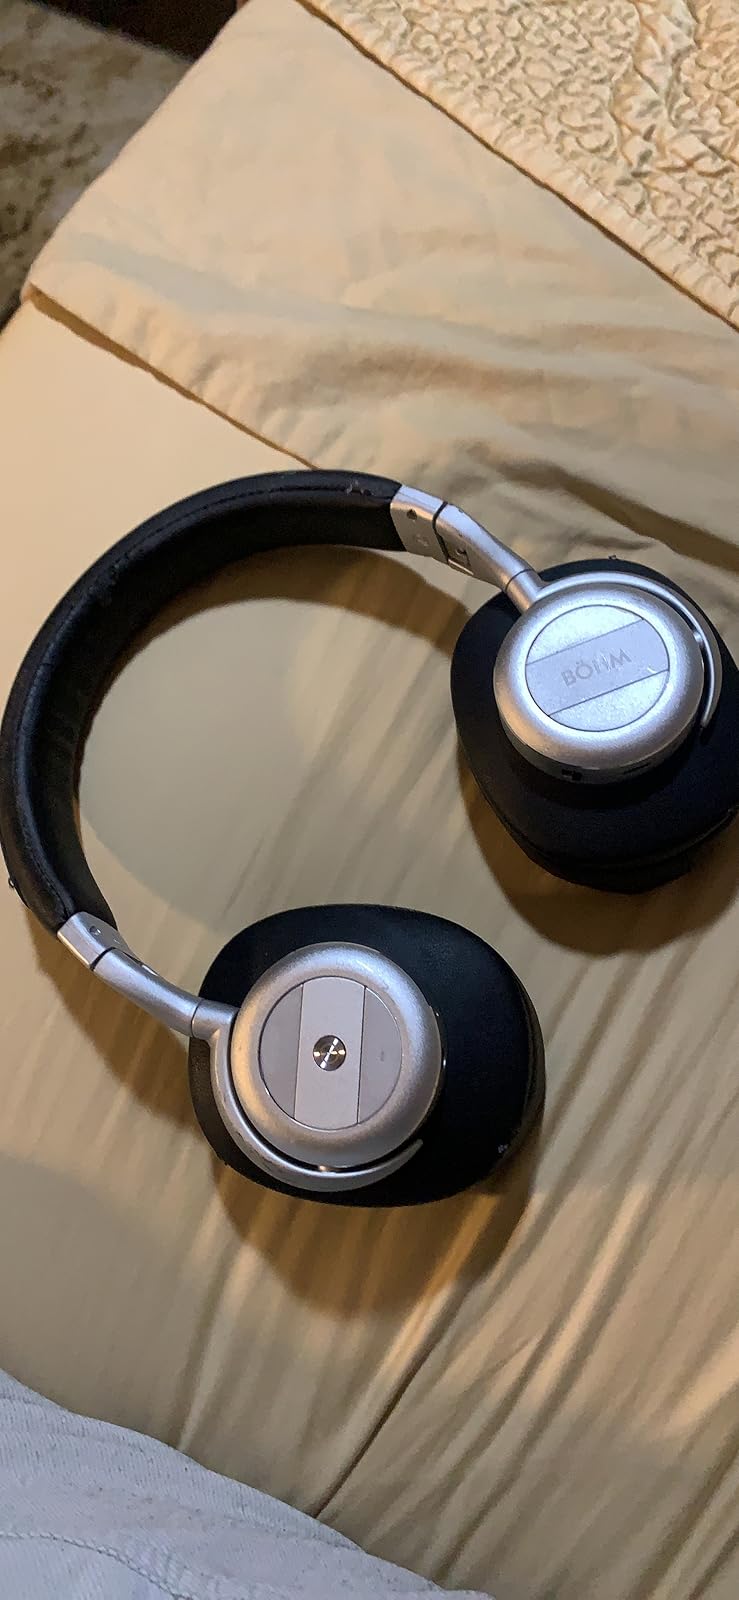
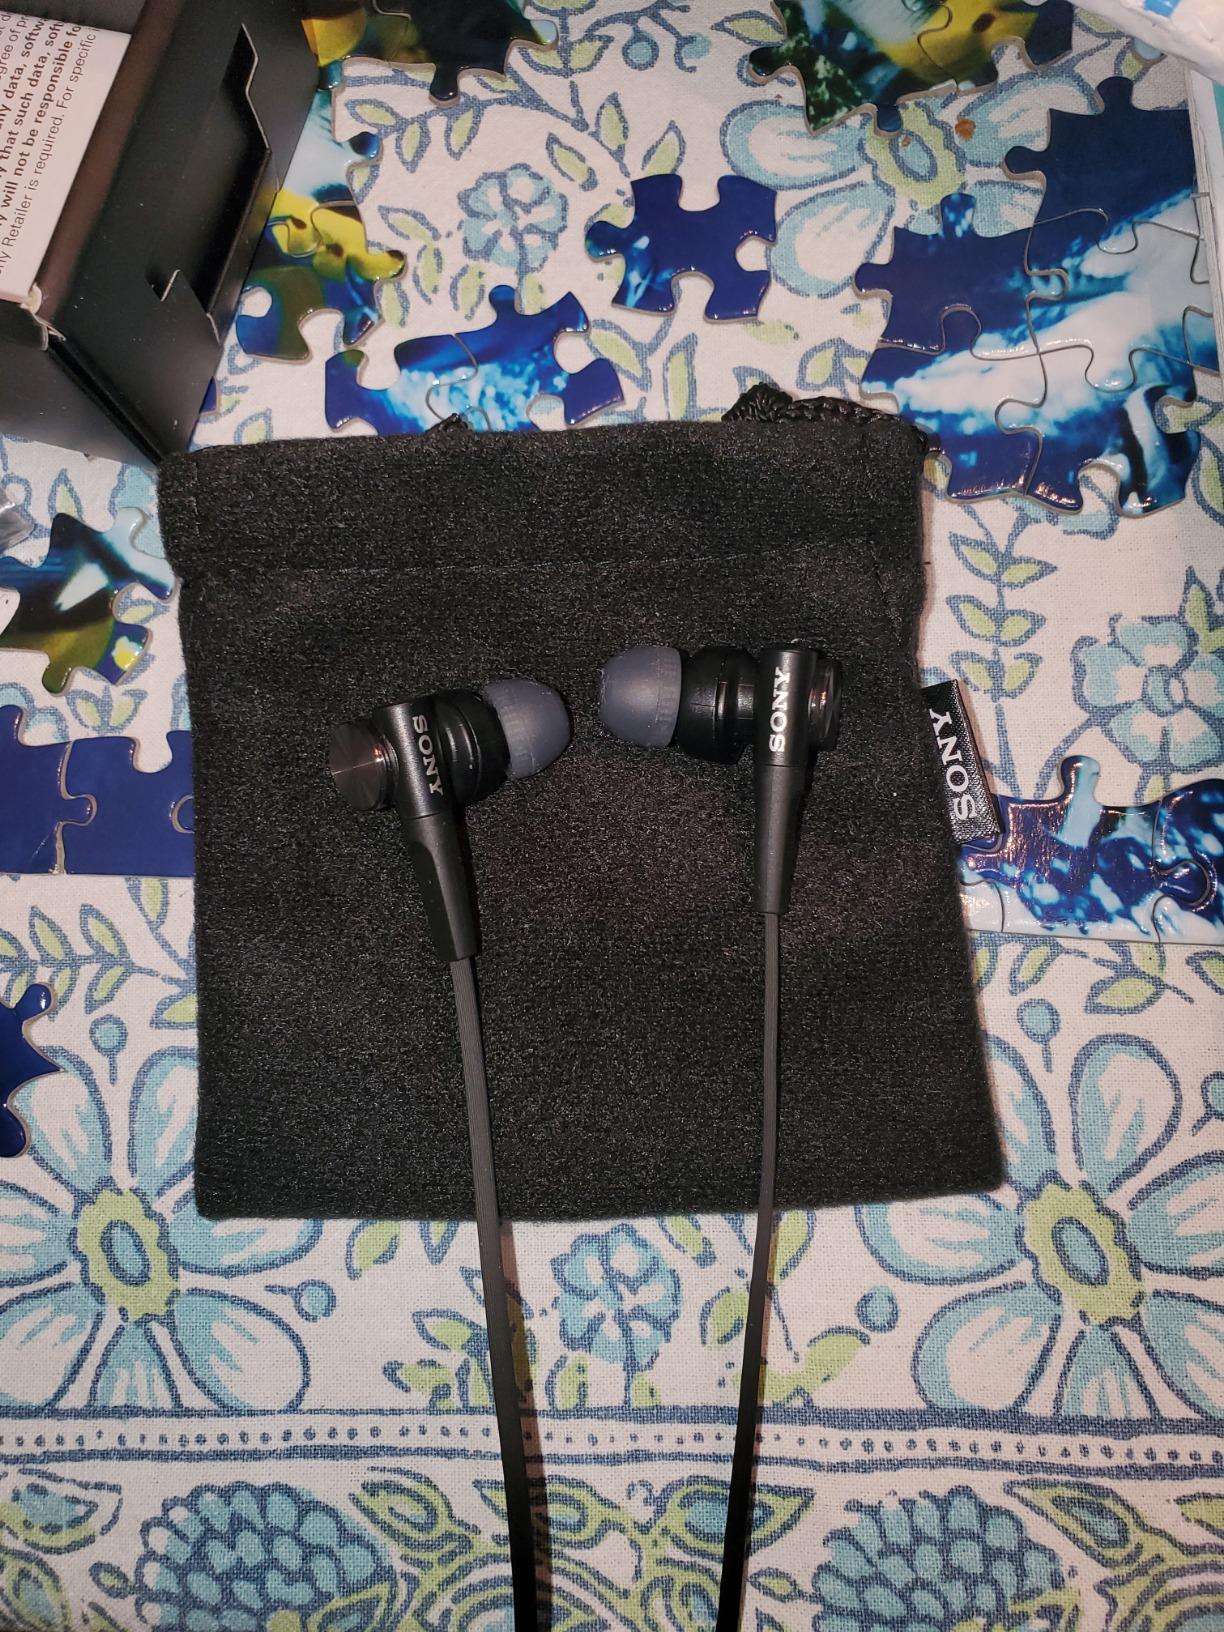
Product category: headphones
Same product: no